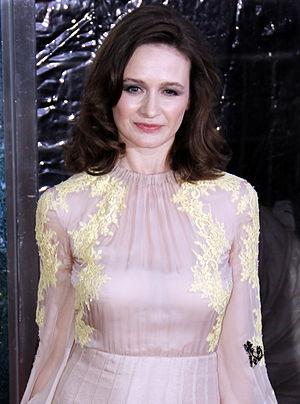
Match Point est un film américano-britannique dramatique, réalisé par Woody Allen et sorti en 2005. Les acteurs principaux sont Jonathan Rhys Meyers, Scarlett Johansson, Emily Mortimer, Matthew Goode, Brian Cox et Penelope Wilton. Le personnage central, interprété par Rhys Meyers, se marie avec une femme riche, issue d'une famille noble. Cela dit, son nouveau statut est mis à mal du fait de la liaison qu'il entretient avec l'ex-petite amie de son beau-frère, jouée par Scarlett Johansson.